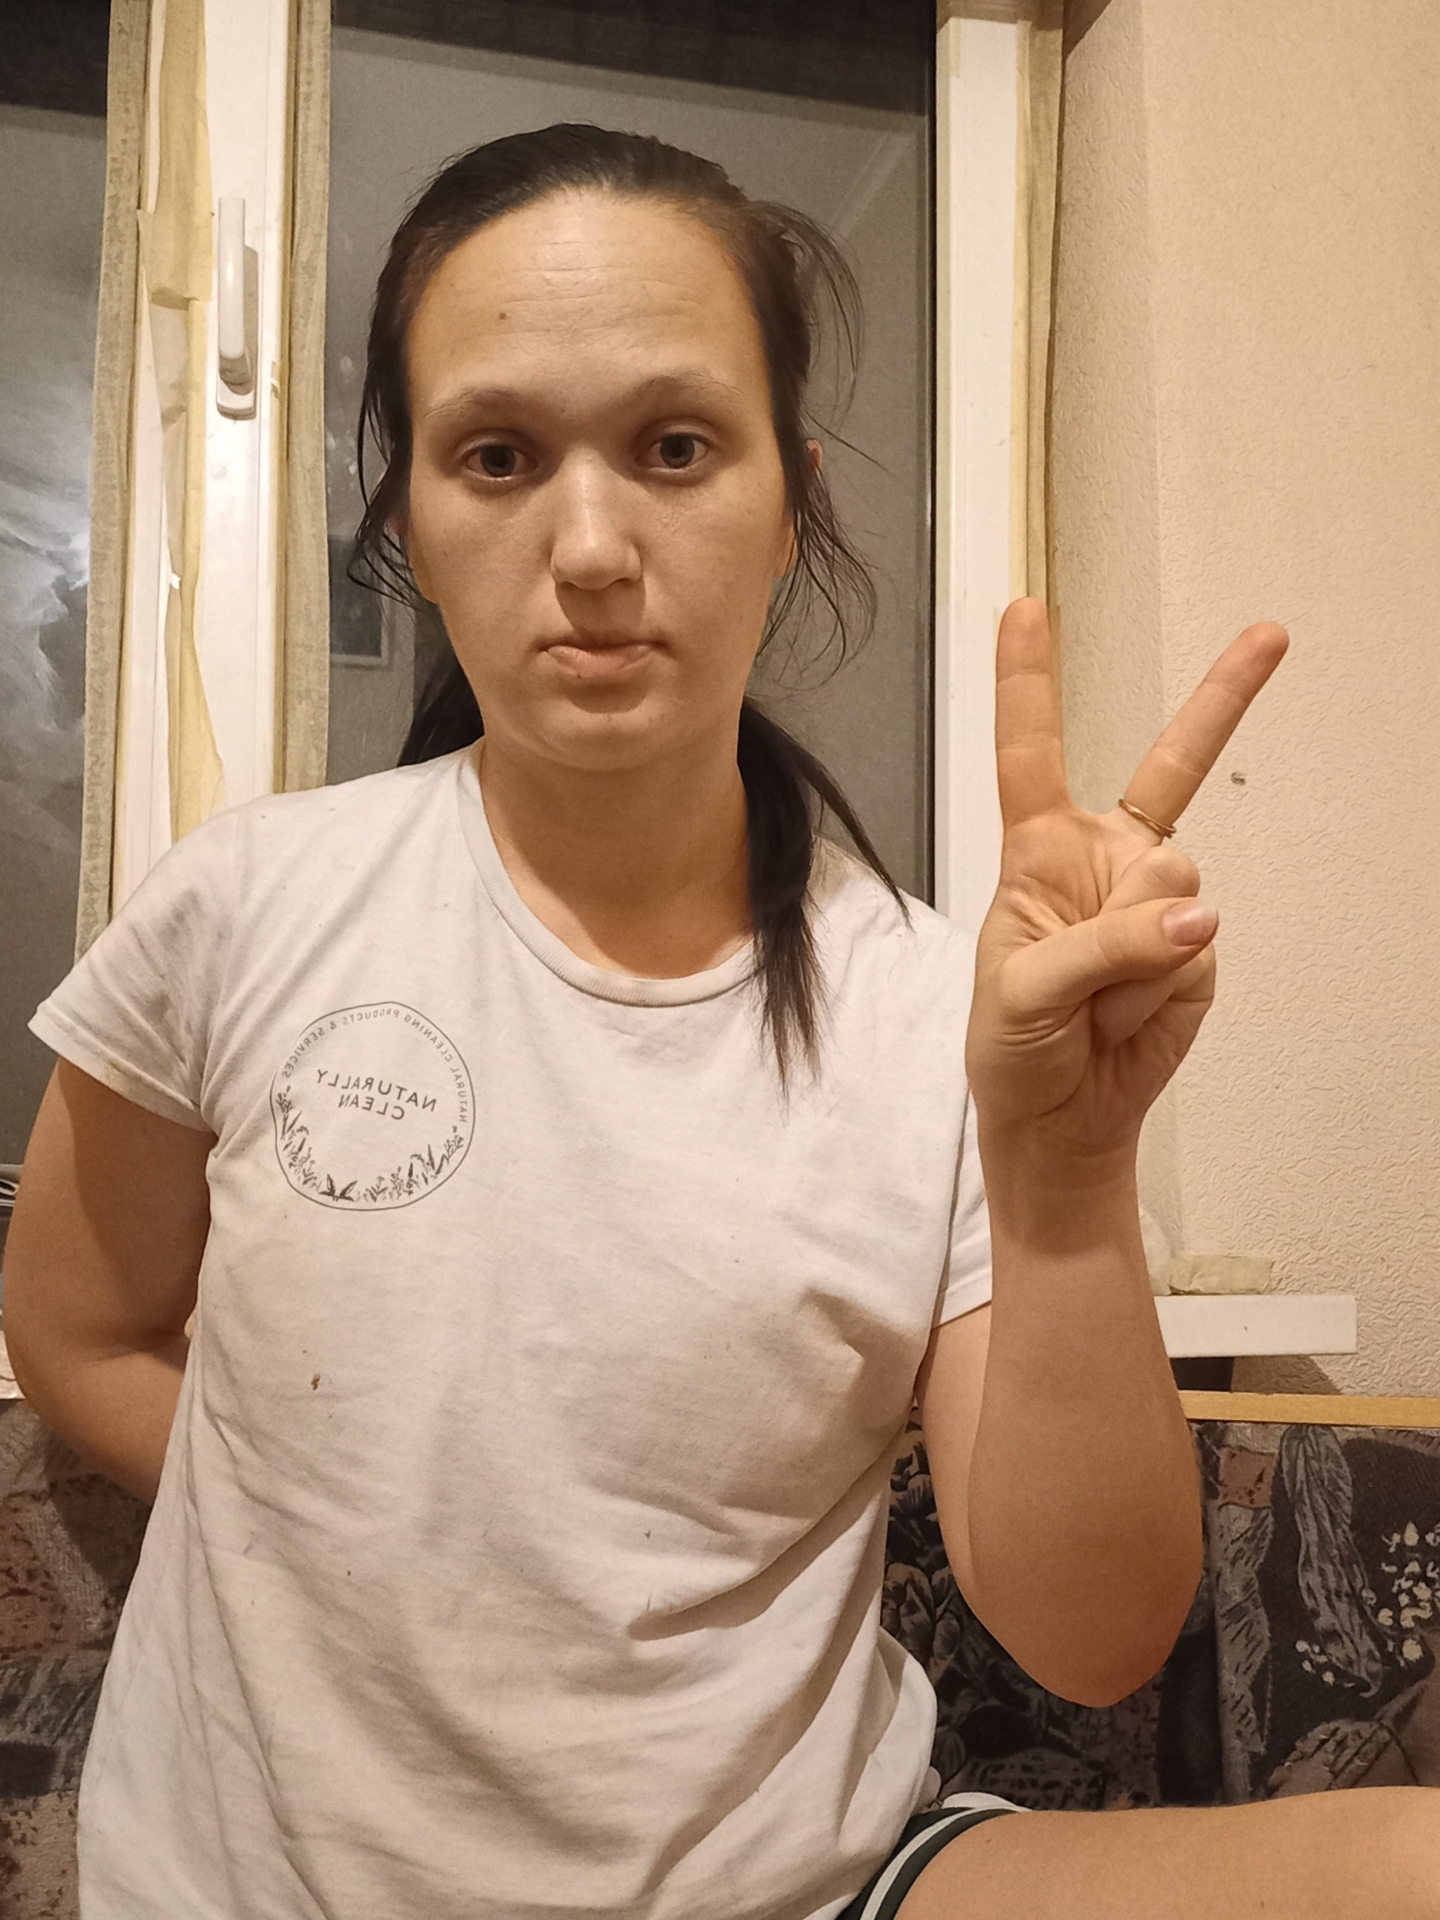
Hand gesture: peace